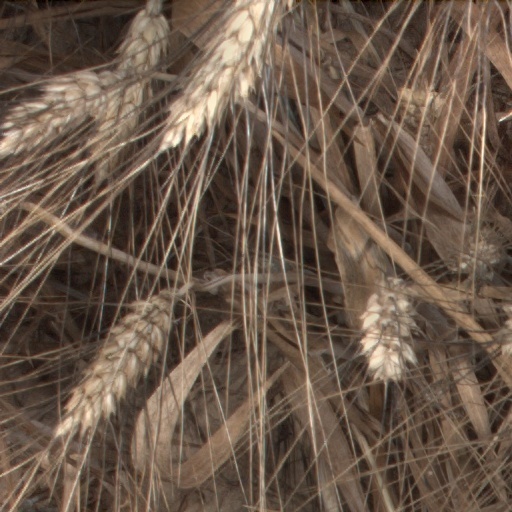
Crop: wheat